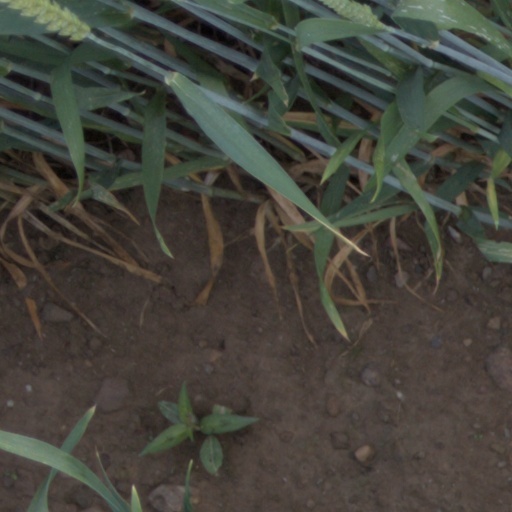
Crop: wheat